Game jam

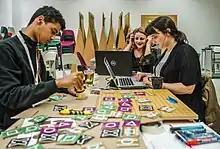
Participants in Free Knowledge Game Jam 2015

A game jam is an event where participants try to make a video game from scratch. Depending on the format, participants might work independently, or in teams. The event duration usually ranges from 24 to 72 hours. Participants are generally programmers, game designers, artists, writers, sound designers and others in game development-related fields. While many game jams are run purely as a game-making exercise, some game jams are contests that offer prizes. Some submissions were eventually released as fully-developed games.